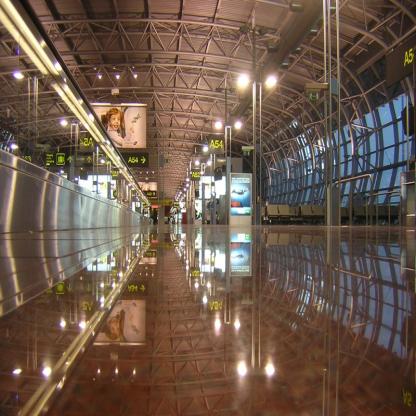
Scene: Indoor